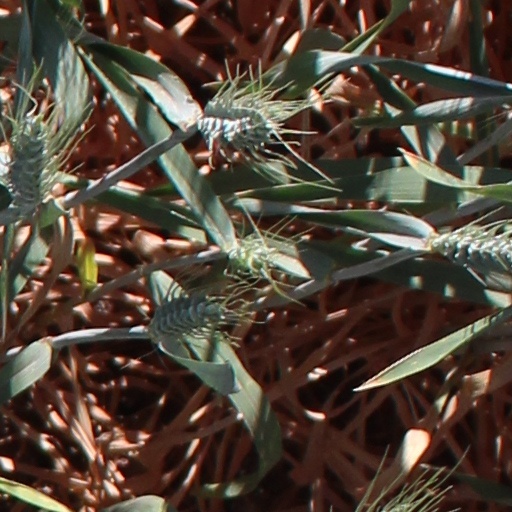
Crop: wheat